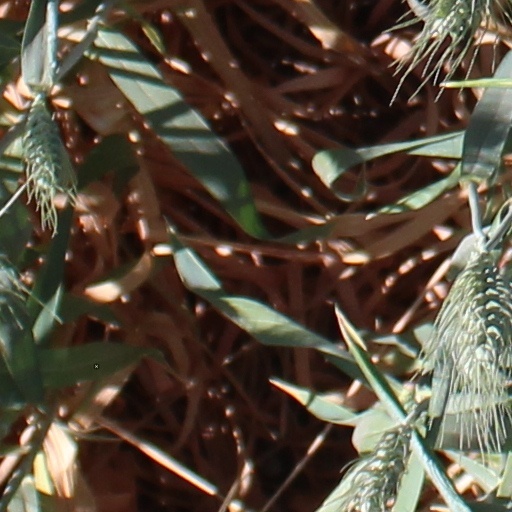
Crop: wheat